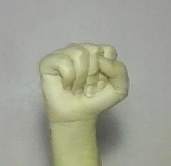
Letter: saad